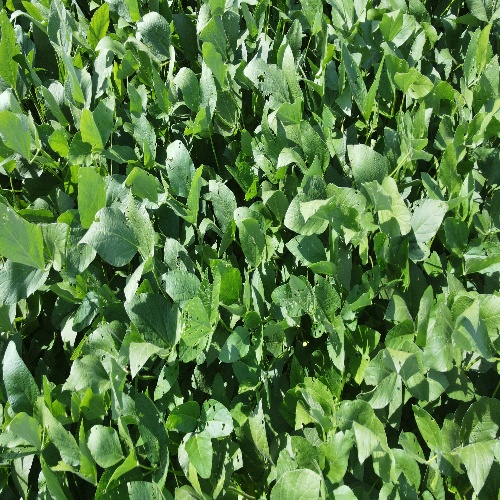
Label: Caterpillar